Ramona Gardens

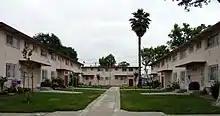
Buildings in Ramona Gardens

The housing project is especially known for a pattern of tension between residents, gang members, and police, as well as significant racial tension.